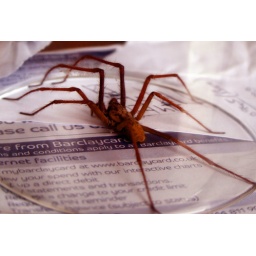
Captured in a glass in the house for my Arrachnophobic wife for Humane Disposal in the garden